Halden, Rolvenden

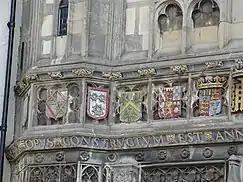
Christchurch Gate, Canterbury Cathedral, Kent, far left: Quarterly of 4: 1&4: "Or, a saltire between four martlets sable" (Guldeford); 2&3: "Argent, a chief sable overall a bend engrailed gules" (de Halden)

Halden is an historic manor in the parish of Rolvenden in Kent, England. The manor house was later known as Halden Place and is a Grade II listed building. It was the seat of the de Halden family until the death of John Halden without male progeny when his daughter and heiress brought it to the Guldeford (or Guildford, etc.), a member of whom she had married. Her grandson Sir John Guildford (1420–1493) (alias Guilford, Guldeford, etc.) of Halden was Comptroller of the Household to King Edward IV. On 6 October 1487 he obtained royal licence to crenellate his house at Halden, together with other of his residences.